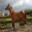
Label: horse